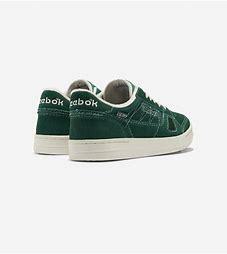
Brand: Reebok
Model: LT Court